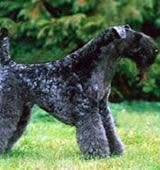
Kerry_blue_terrier